NGC 2164

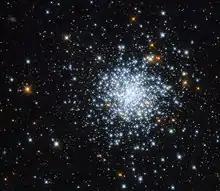
NGC 2164, taken by the Hubble Telescope

NGC 2164 is a 10th-magnitude open cluster in the Dorado constellation. The celestial object was discovered on September 27, 1826, by the Scottish astronomer James Dunlop. Its apparent size is 2.5 arcmin. It is located in the Large Magellanic Cloud.